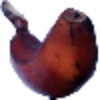
Label: red_banana